Bihar State Milk Co-operative Federation

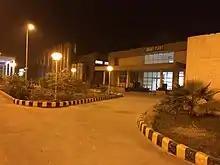
Nalanda dairy plant

The Milk Federation operates Nalanda dairy, a fully automated dairy plant at Bihar Sharif of Nalanda district that opened in 2013. Its products are marketed by parent organization Comfed, Patna.